HMAS Albatross (1928)

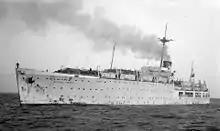
"Hellenic Prince" photographed between 1949 and 1951

On 26 April 1933, "Albatross" was decommissioned into reserve and anchored in Sydney Harbour, although seaplanes continued to operate from the ship. In 1938, with the Australian government experiencing difficulties in funding the purchase of the light cruiser , the Admiralty agreed to accept "Albatross" as part payment for "Hobart" (266,500 pounds was credited against the cruiser's purchase price). The seaplane carrier was recommissioned on 19 April for the voyage to England, and departed on 11 July, with the ship's company transferring to "Hobart" on arrival.